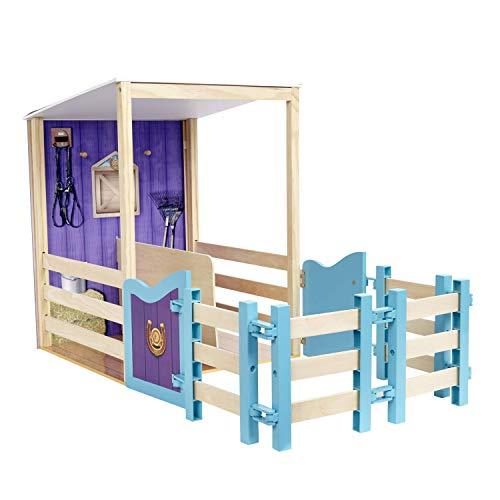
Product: Journey Girls Wooden Horse Stable (Amazon Exclusive)
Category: Toys & Games | Dolls & Accessories | Doll Accessories
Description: The journey girls wooden horse stable Playset includes 1 stable setup, feeding trough, bale of hay, one carrot and Apple.
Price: $39.23
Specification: ProductDimensions:20x4.1x16.3inches|ItemWeight:10.42pounds|ShippingWeight:10.42pounds(Viewshippingratesandpolicies)|ASIN:B07SP66R1Q|Itemmodelnumber:82646|Manufacturerrecommendedage:36months-10years